Grasz czy nie grasz

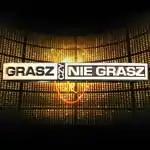
Logo of the show

Grasz czy nie grasz is the Polish version of "Deal or No Deal". It was shown at 7:00pm CET on Saturdays on Polsat. Zygmunt Chajzer was the original host. In its third year, the studio and graphics were updated, as they were to other international versions of the show.